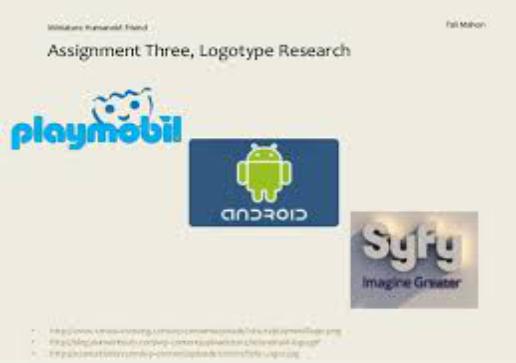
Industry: Leisure